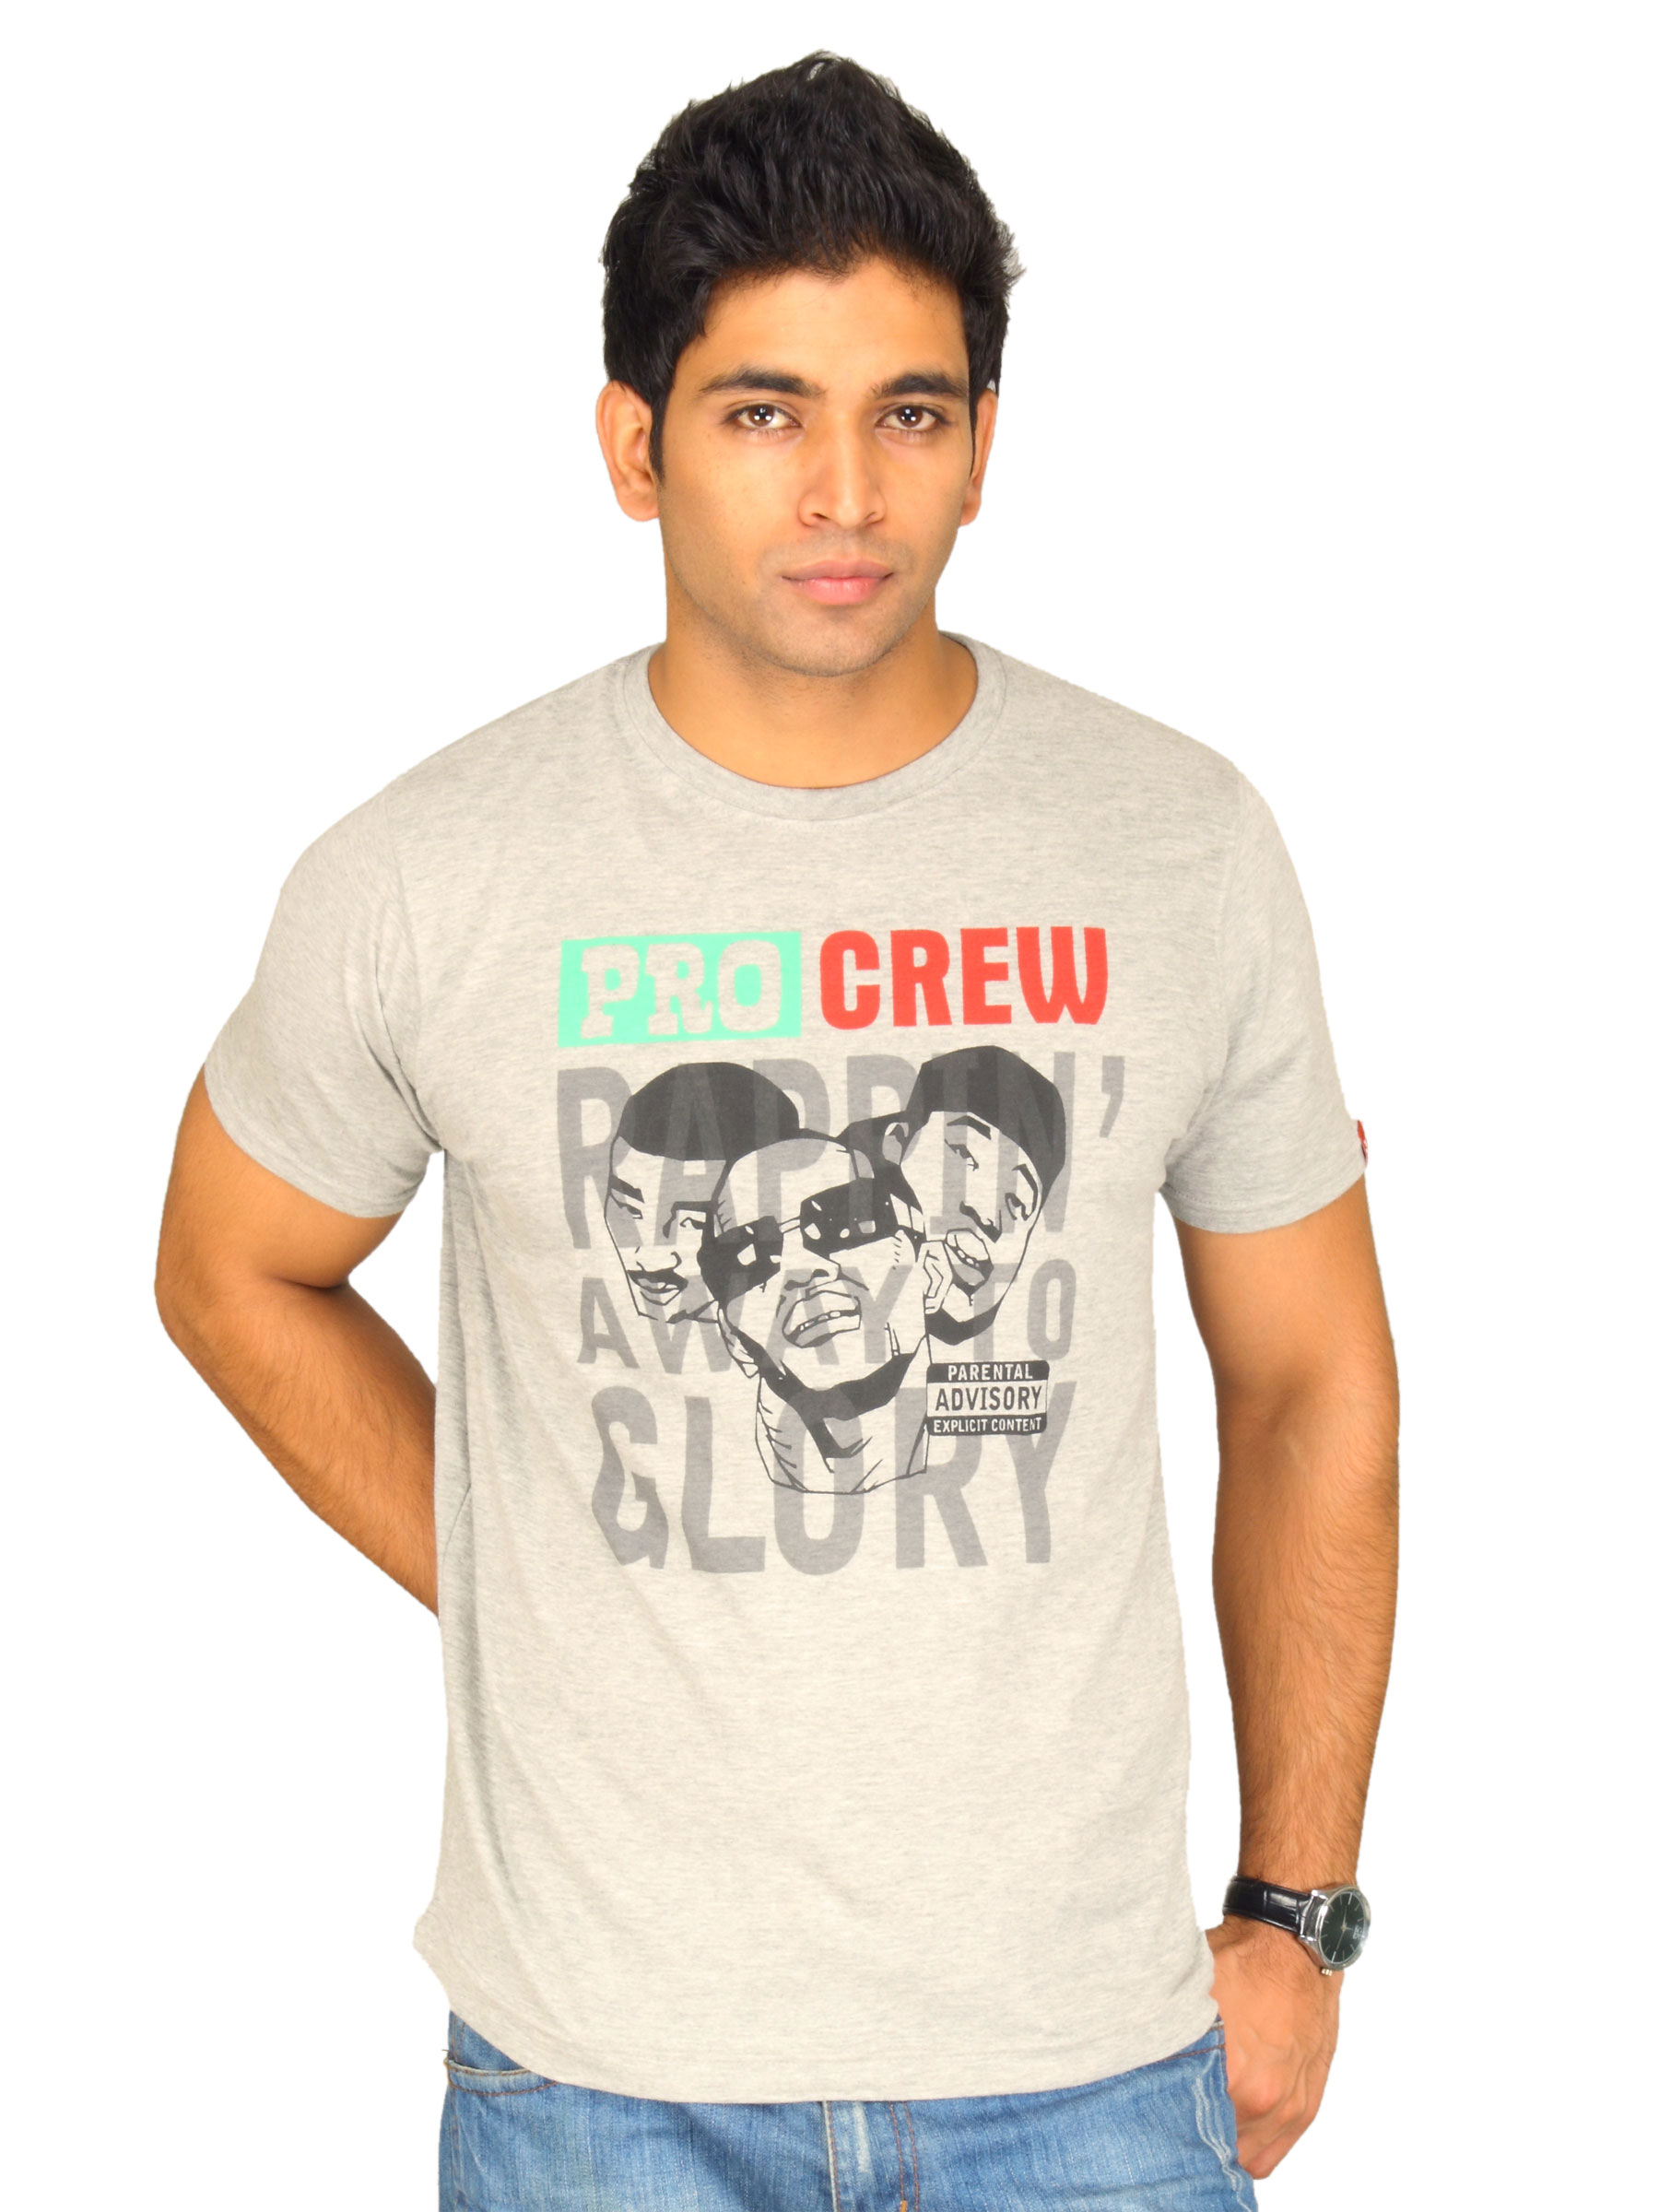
Probase Men's Away To Glory Grey Tshirt
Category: Apparel / Topwear / Tshirts
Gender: Men
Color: Grey
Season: Summer 2011
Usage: Casual